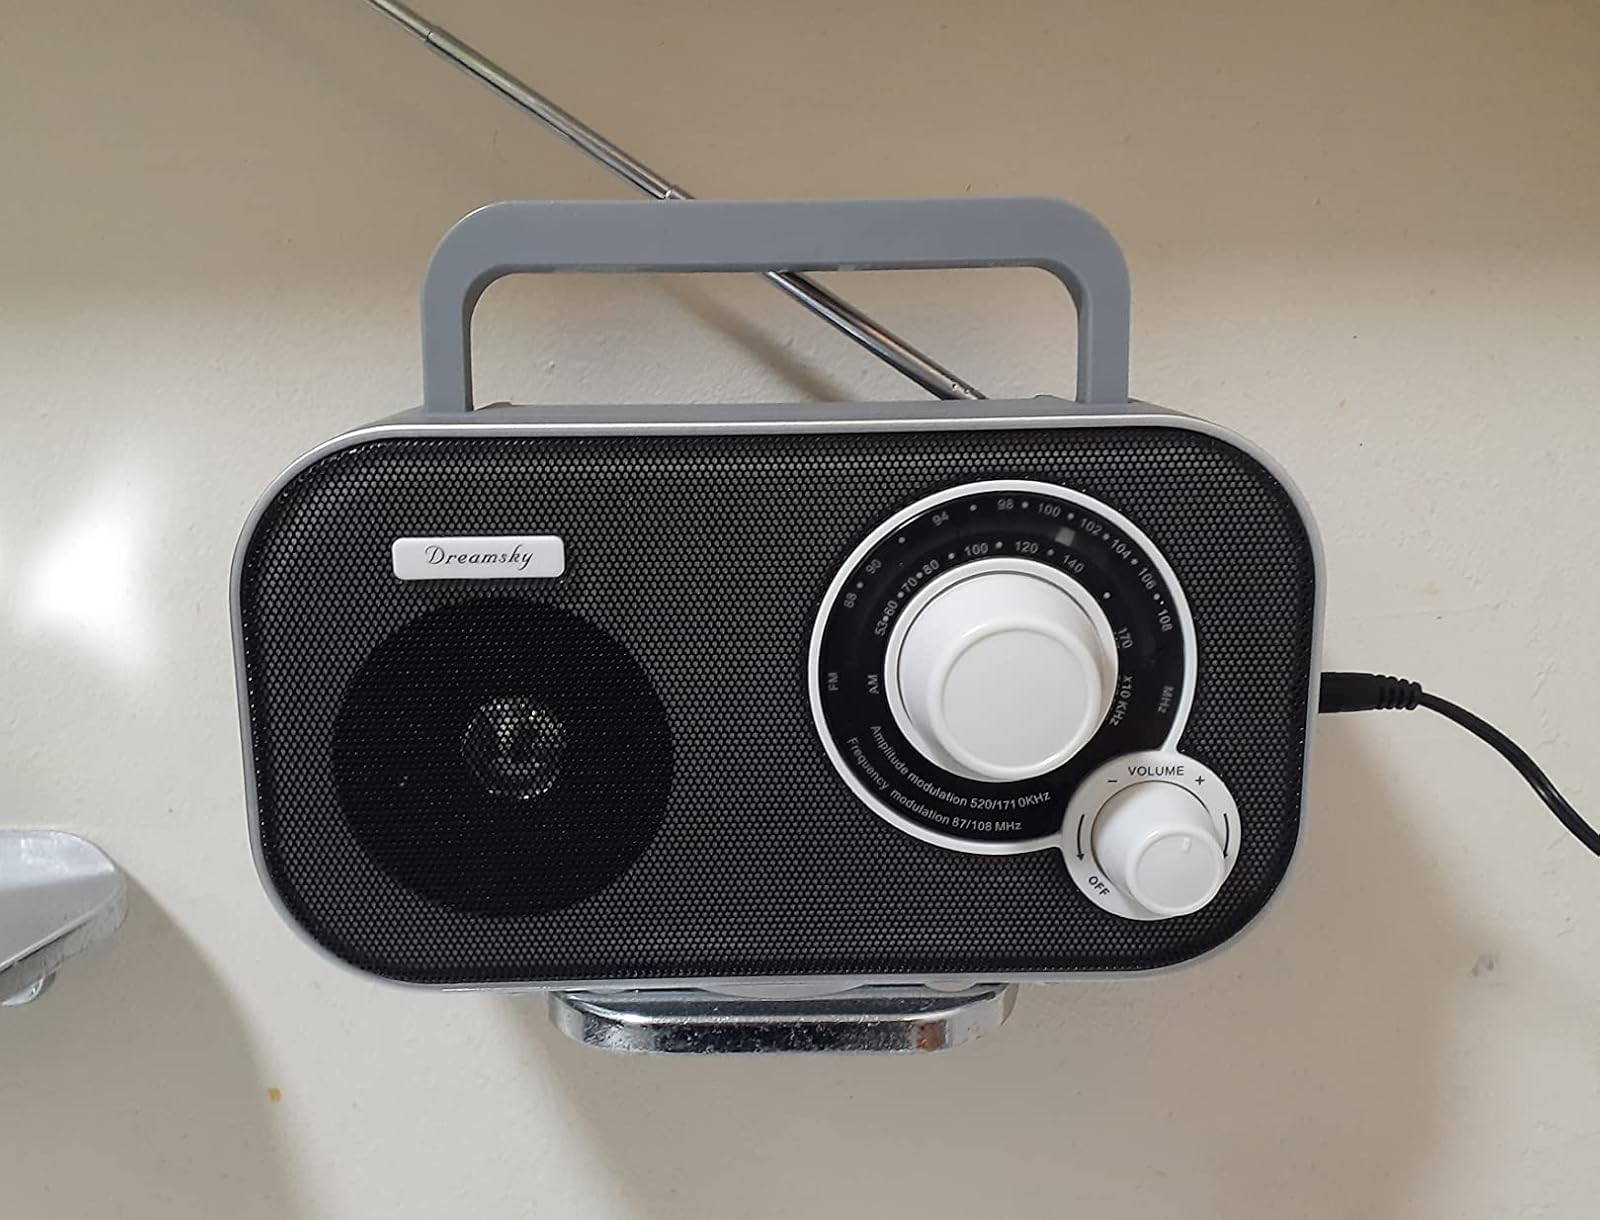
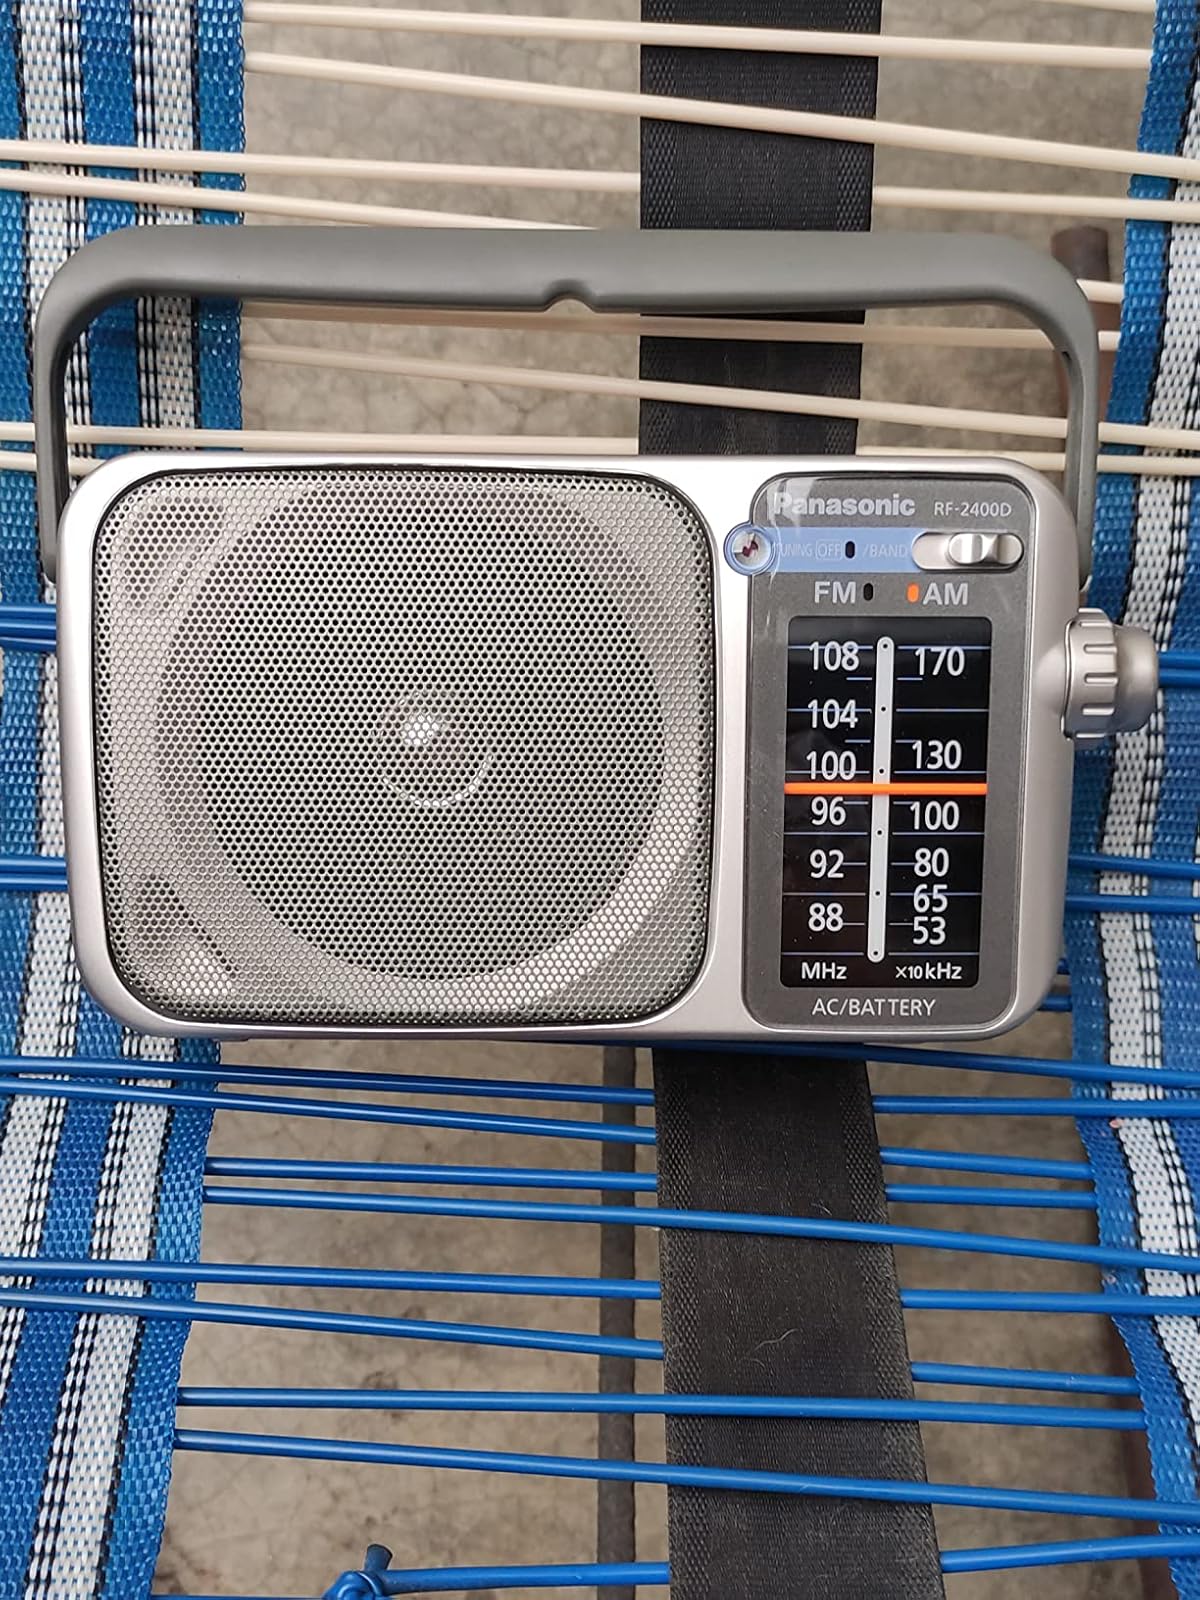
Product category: radio
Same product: no